SS The Ramsey

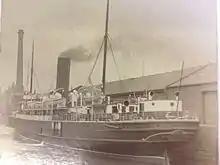
"The Ramsey"

"The Ramsey"'s service with the company was one of the shortest of any ship in its history, and concluded at the end of the 1914 season.